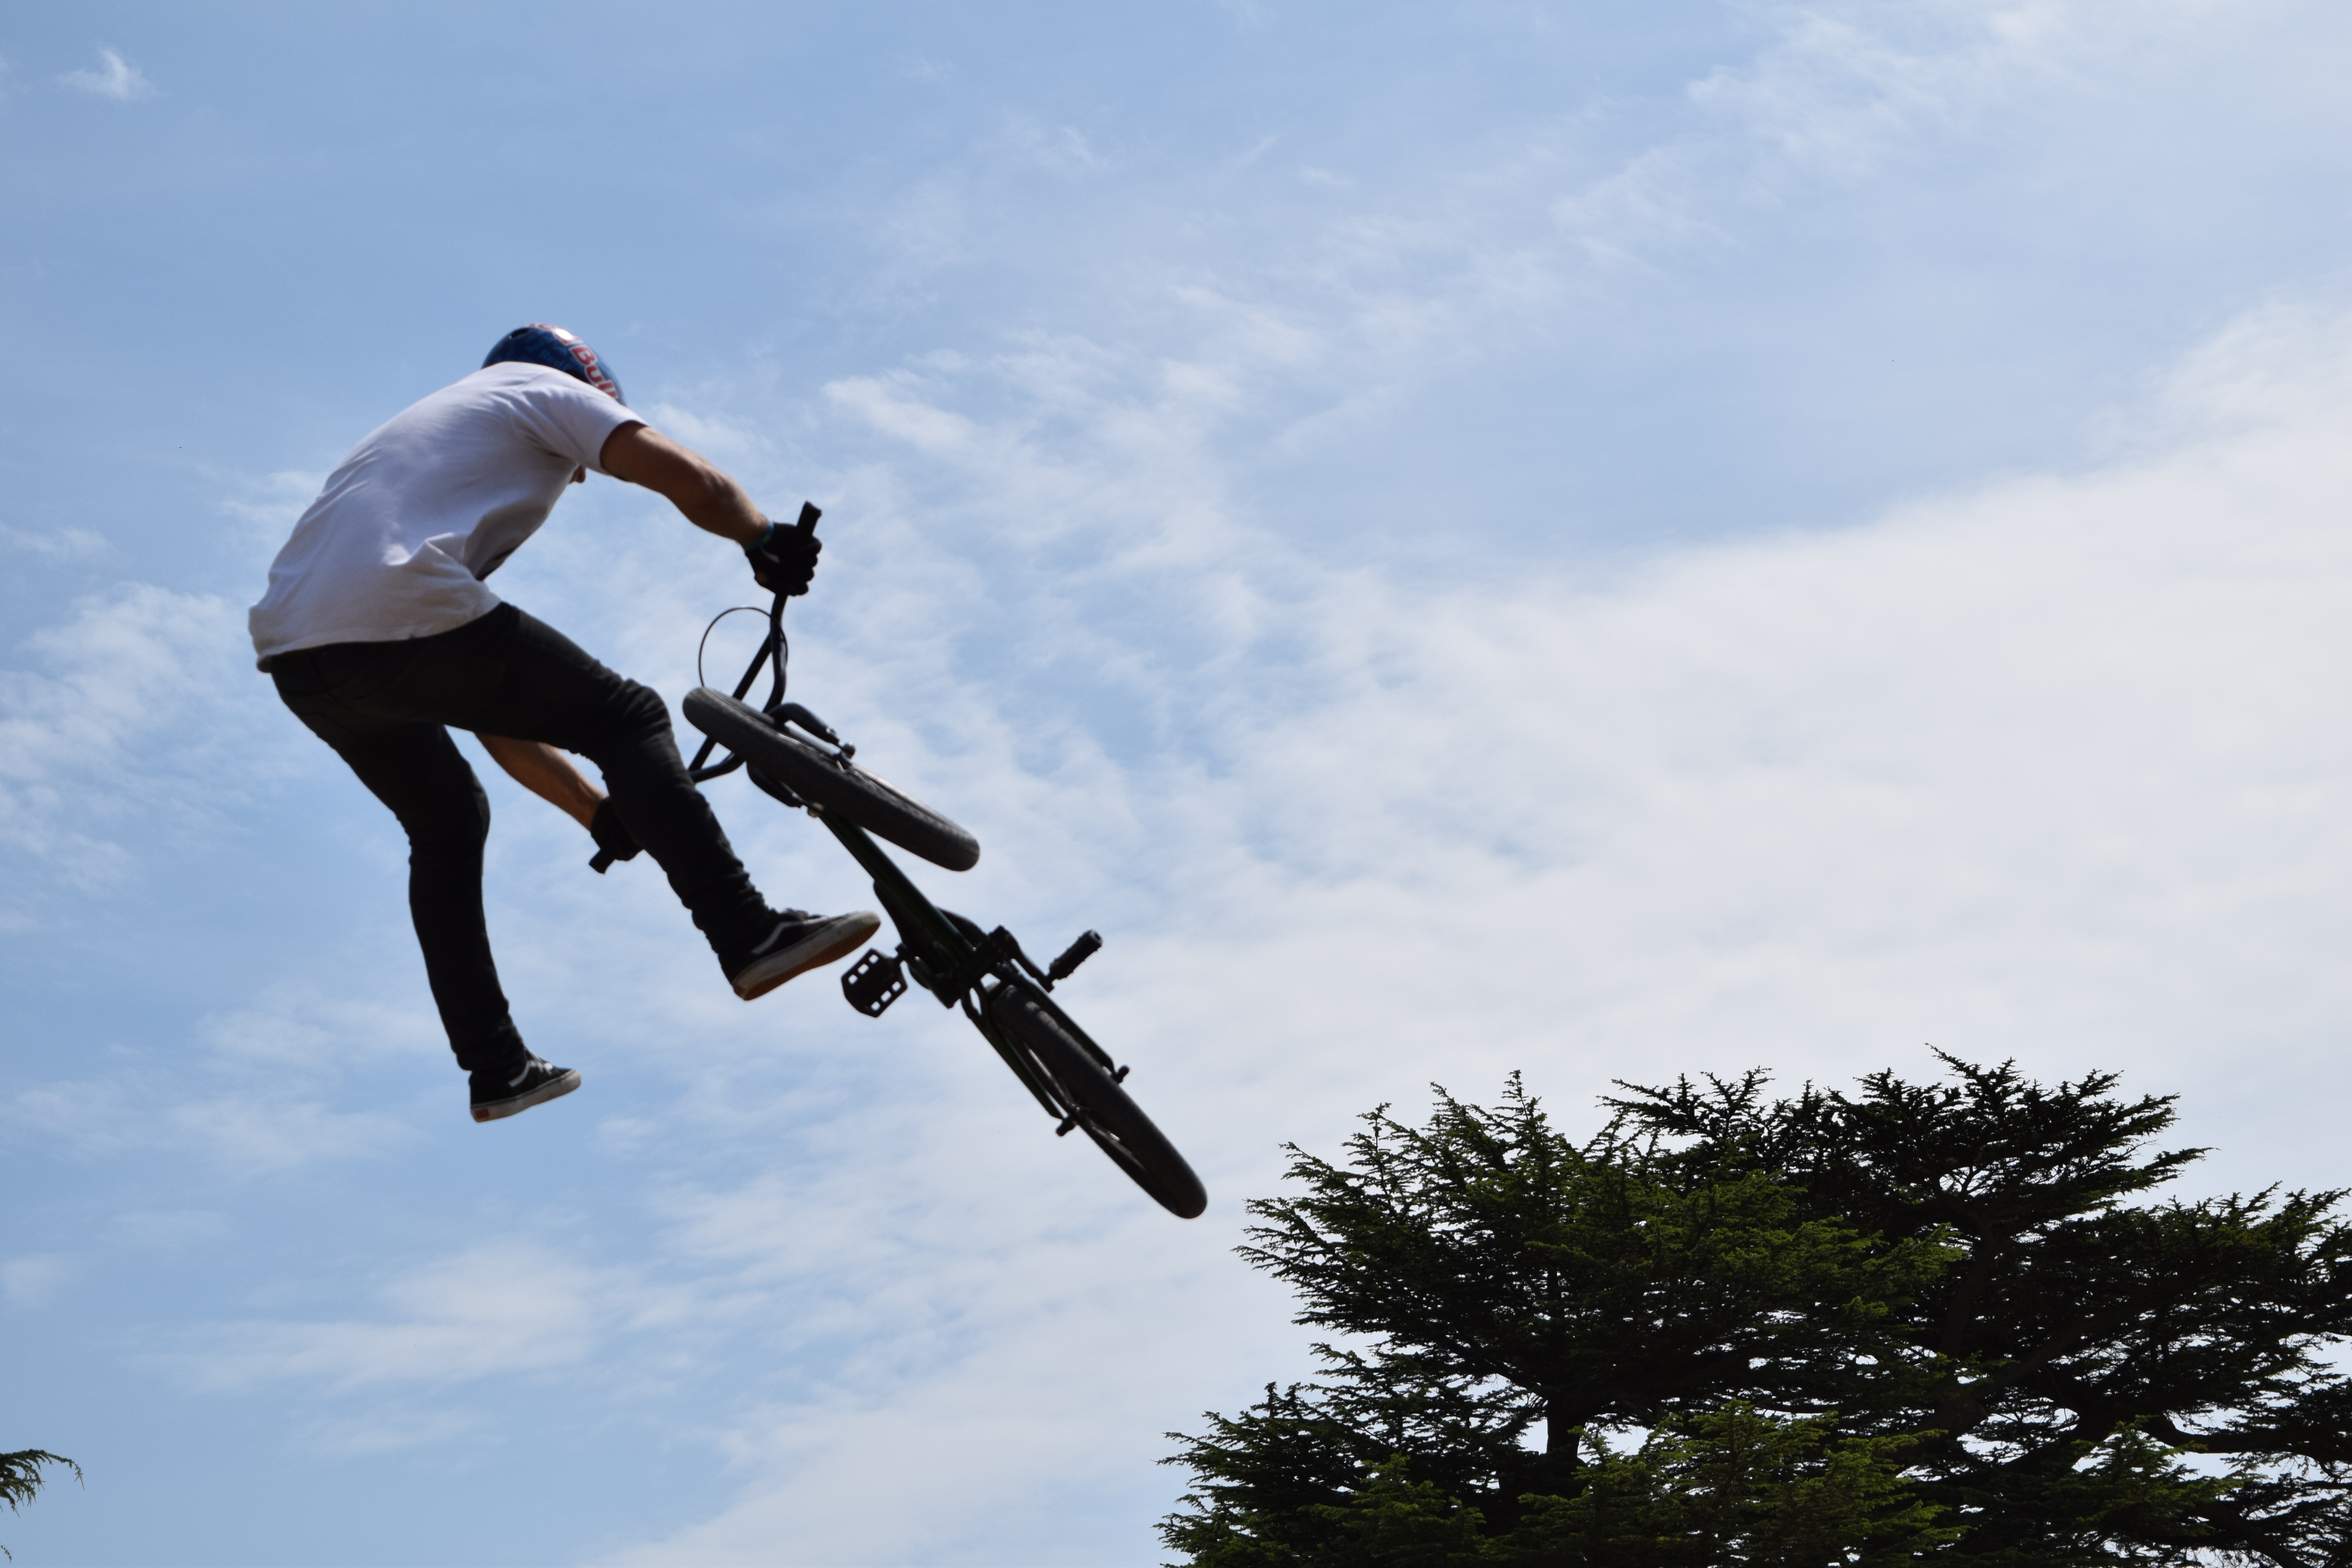
sky, air, wind, bicycle, bike, jumping, action, extreme sport, mountain bike, sports, danger, freestyle, trick, stunt, physical exercise, atmosphere of earth, cycle sport, bicycle motocross, freestyle bmx